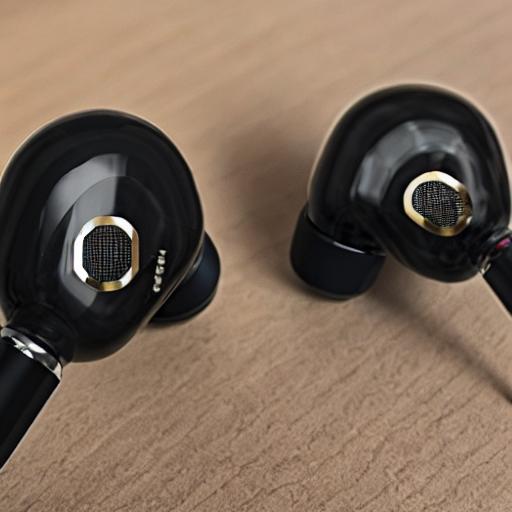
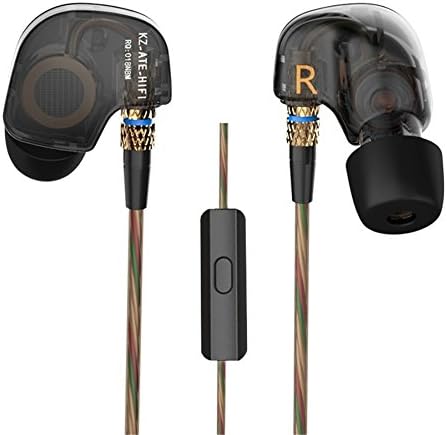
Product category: headphones
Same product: no